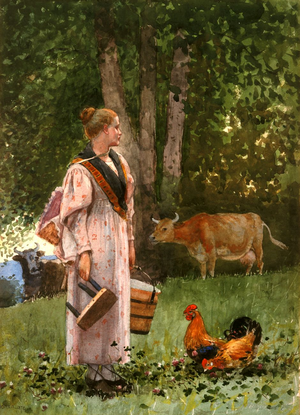
Winslow Homer est un dessinateur, peintre, graveur et illustrateur américain, réputé pour ses marines et comme témoin objectif de son temps. En grande partie autodidacte, il est considéré comme étant l'un des principaux peintres du XIXᵉ siècle américain et l'une des figures prééminentes du réalisme américain.